French battleship Bretagne

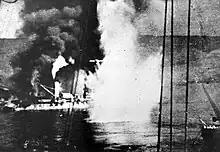
"Bretagne", partially obscured by the shell splash, is on fire and sinking by the stern, 3 July 1940

At the start of World War II in September 1939, the division was based in Toulon. At the time, Italy was neutral, so there was no immediate threat in the Mediterranean. Nonetheless, the sisters escorted troop convoys between France and French North Africa from 1 September to 5 October. On 4 December, "Bretagne" and "Provence", along with the cruisers "Colbert", "Dupleix", and "Primauguet" and several destroyers and submarines operated out of Dakar, French West Africa in search of German commerce raiders and blockade runners without success. Around the middle of the month, the task force began to return to the Mediterranean. After returning to Toulon, "Bretagne" underwent an extensive overhaul, which lasted until 3 March 1940, during which her 8-metre rangefinder was replaced by a rangefinder.